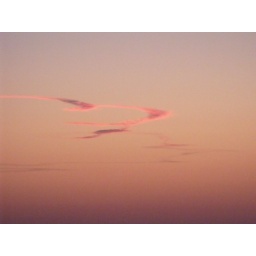
the exhaust column painted bright red and pink by the dawn